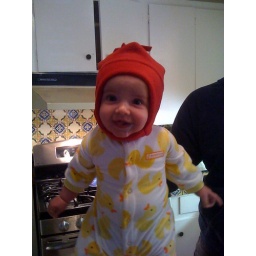
Moxie wearing a cozy red hat found by her nan.